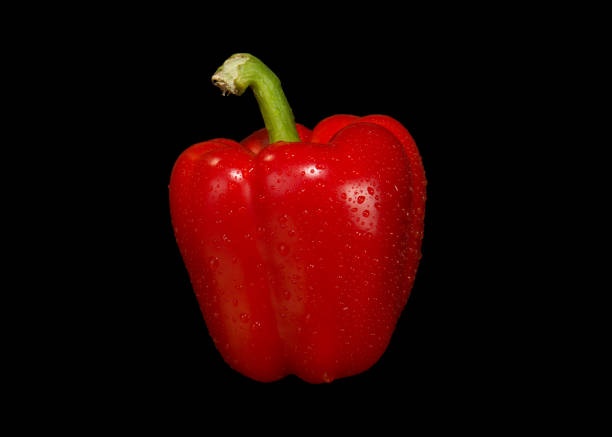
Label: capsicum